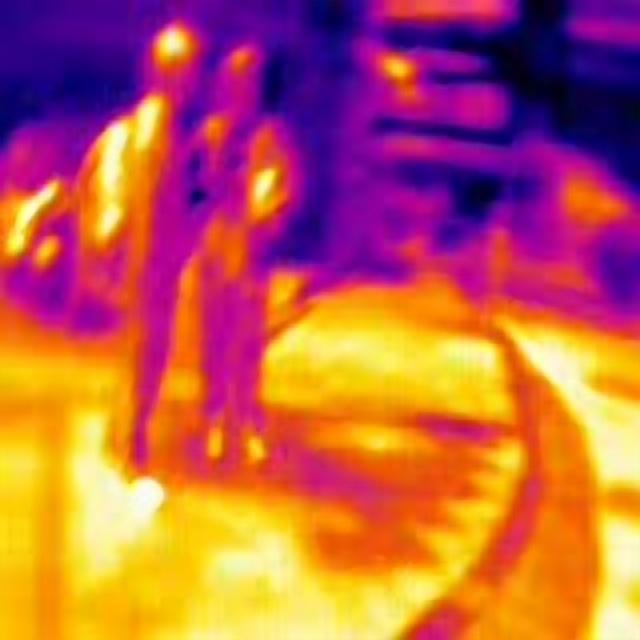
Detected objects:
label: person
label: person